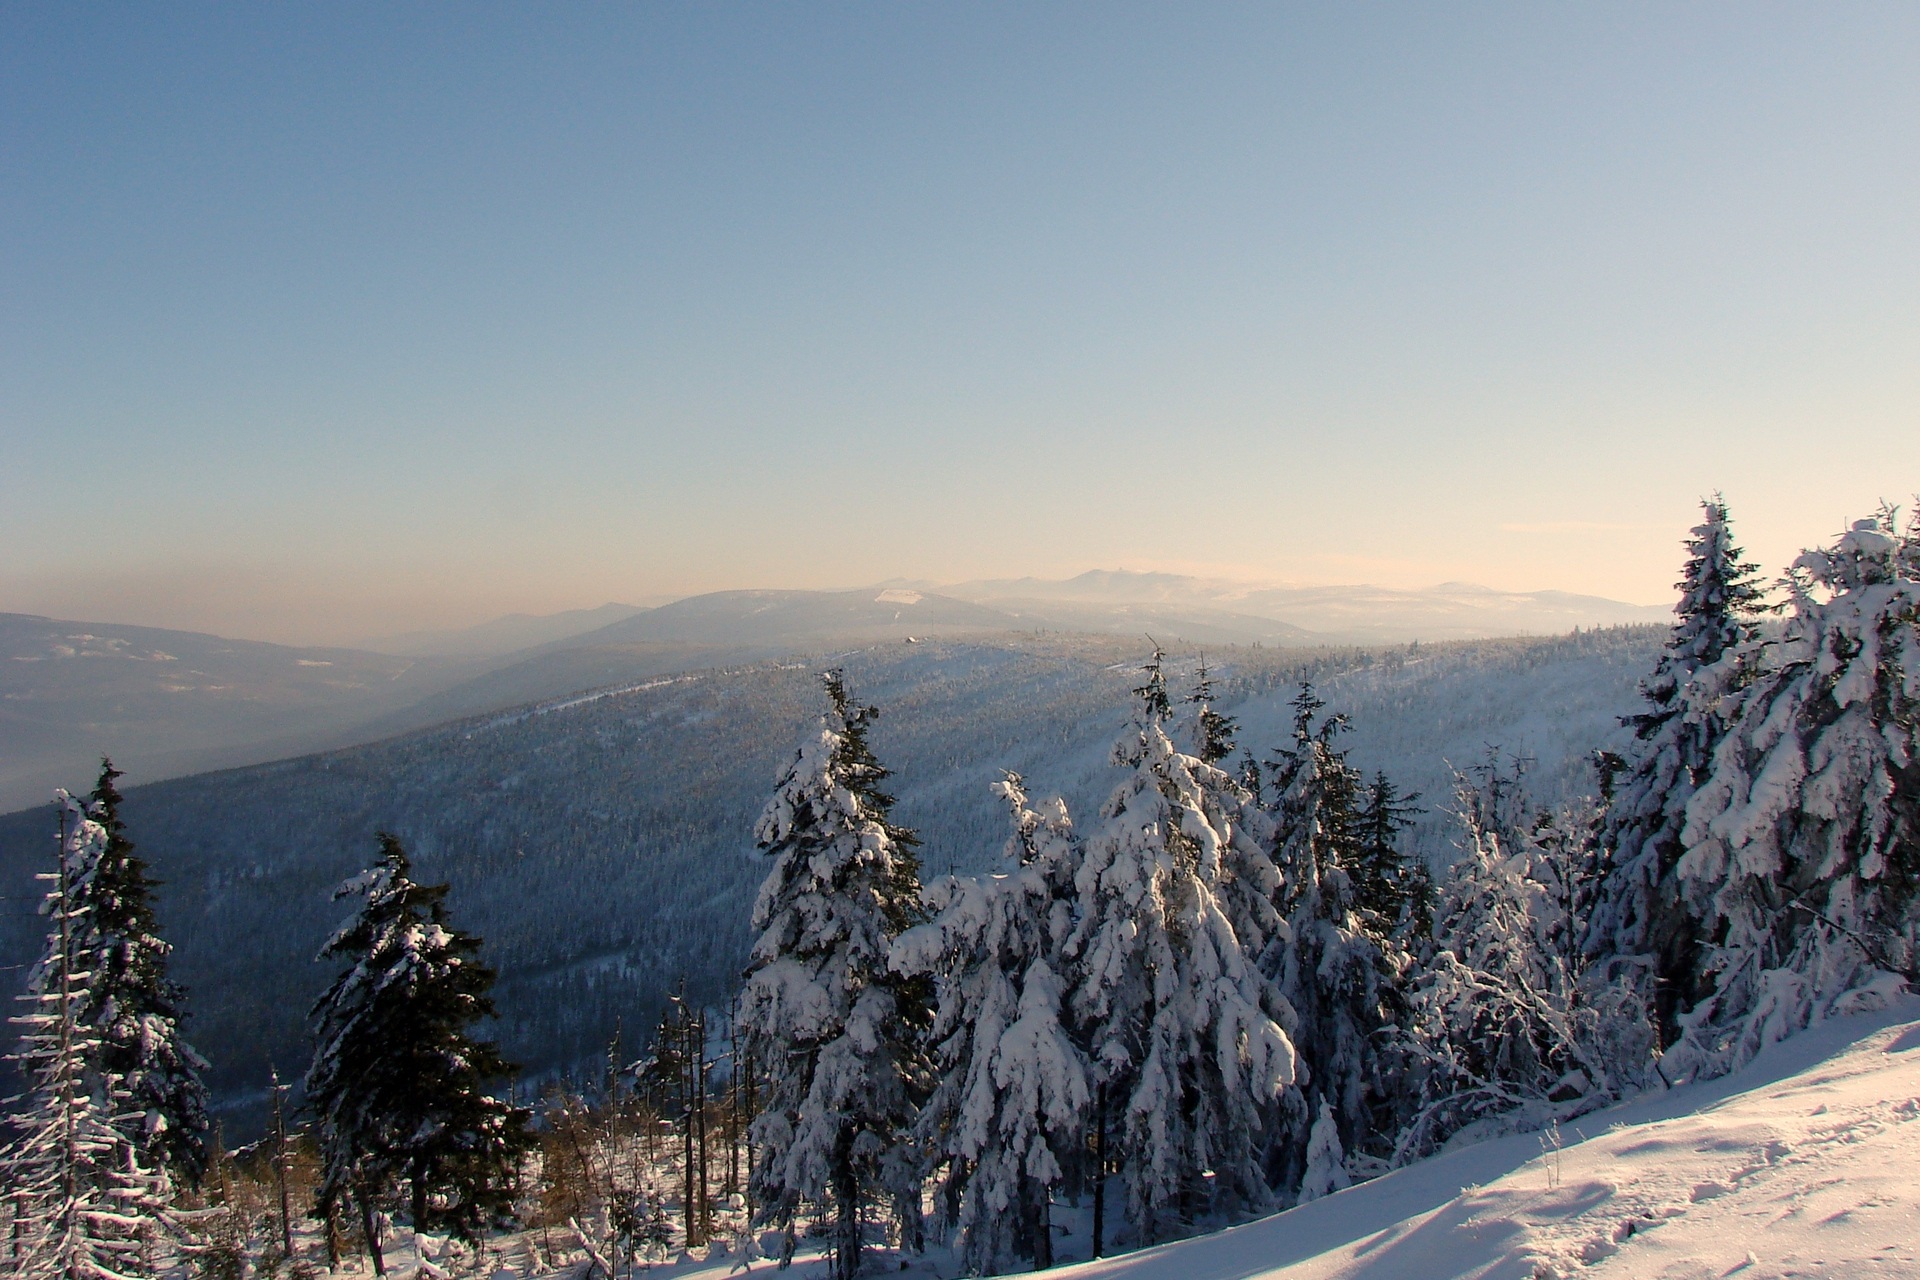
landscape, tree, nature, wilderness, mountain, snow, winter, mountain range, europe, weather, season, ridge, summit, winter sport, alps, poland, sudety, landform, mountainous landforms